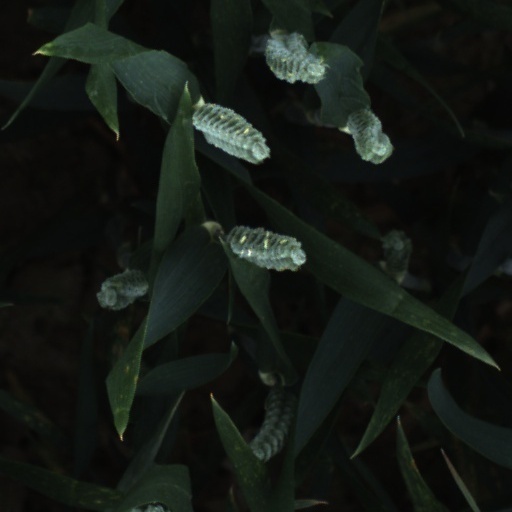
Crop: wheat